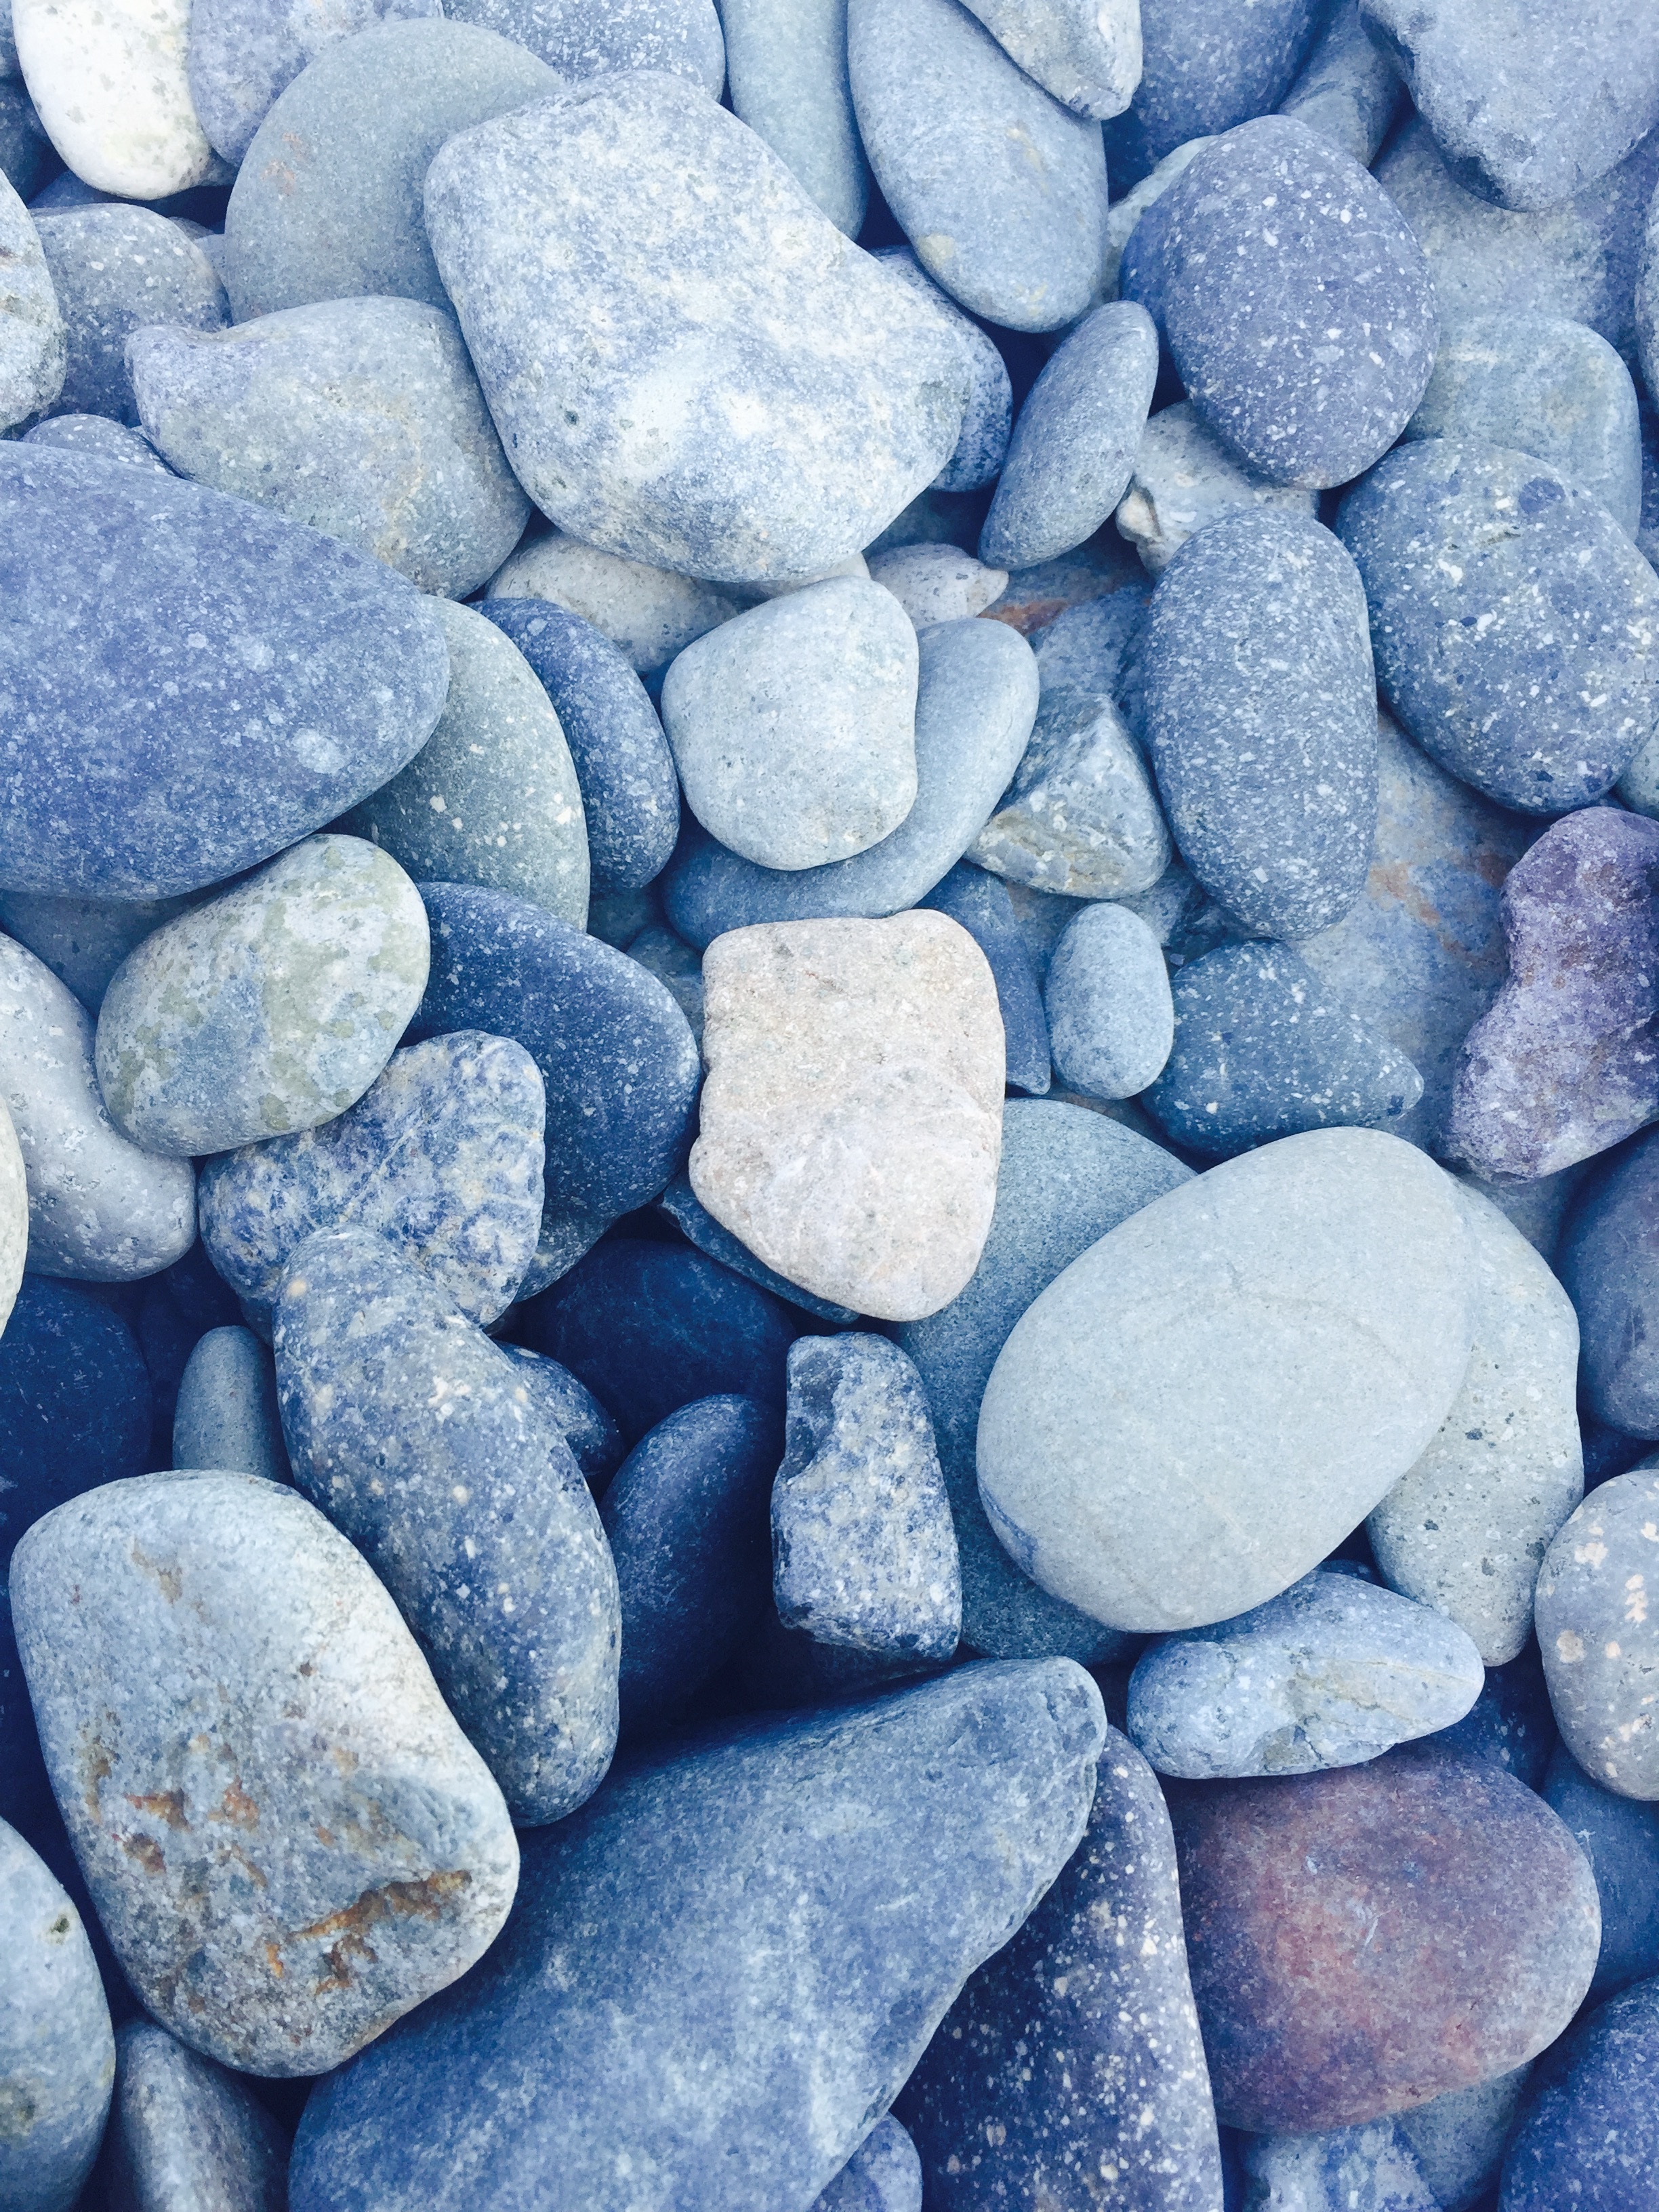
beach, rock, petal, pattern, pebble, blue, material, gravel, mont dol, geoje